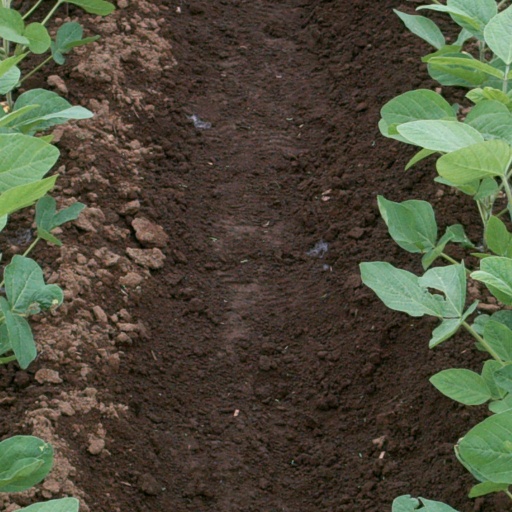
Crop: soybean